Northwestern University

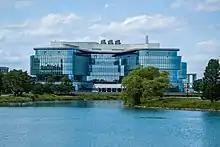
The Kellogg Global Hub was constructed in 2017.

After the golden years of the 1920s, the Great Depression in the United States (1929–1941) had a severe impact on the university's finances. Its annual income dropped 25 percent from $4.8 million in 1930–31 to $3.6 million in 1933–34. Investment income shrank, fewer people could pay full tuition, and annual giving from alumni and philanthropists fell from $870,000 in 1932 to a low of $331,000 in 1935. The university responded with two salary cuts of 10 percent each for all employees. It imposed hiring and building freezes and slashed appropriations for maintenance, books, and research. Having had a balanced budget in 1930–31, the university now faced deficits of roughly $100,000 for the next four years. Enrollments fell in most schools, with law and music suffering the biggest declines. However, the movement toward state certification of school teachers prompted Northwestern to start a new graduate program in education, thereby bringing in new students and much-needed income. In June 1933, Robert Maynard Hutchins, president of the University of Chicago, proposed a merger of the two universities, estimating annual savings of $1.7 million. The two presidents were enthusiastic, and the faculty liked the idea; many Northwestern alumni, however, opposed it, fearing the loss of their alma mater and its many traditions that distinguished Northwestern from Chicago. The medical school, for example, was oriented toward training practitioners, and alumni feared it would lose its mission if it were merged into the more research-oriented University of Chicago Medical School. The merger plan was ultimately dropped. In 1935, the Deering family rescued the university budget with an unrestricted gift of $6 million, bringing the budget up to $5.4 million in 1938–39. This allowed many of the previous spending cuts to be restored, including half of the salary reductions.